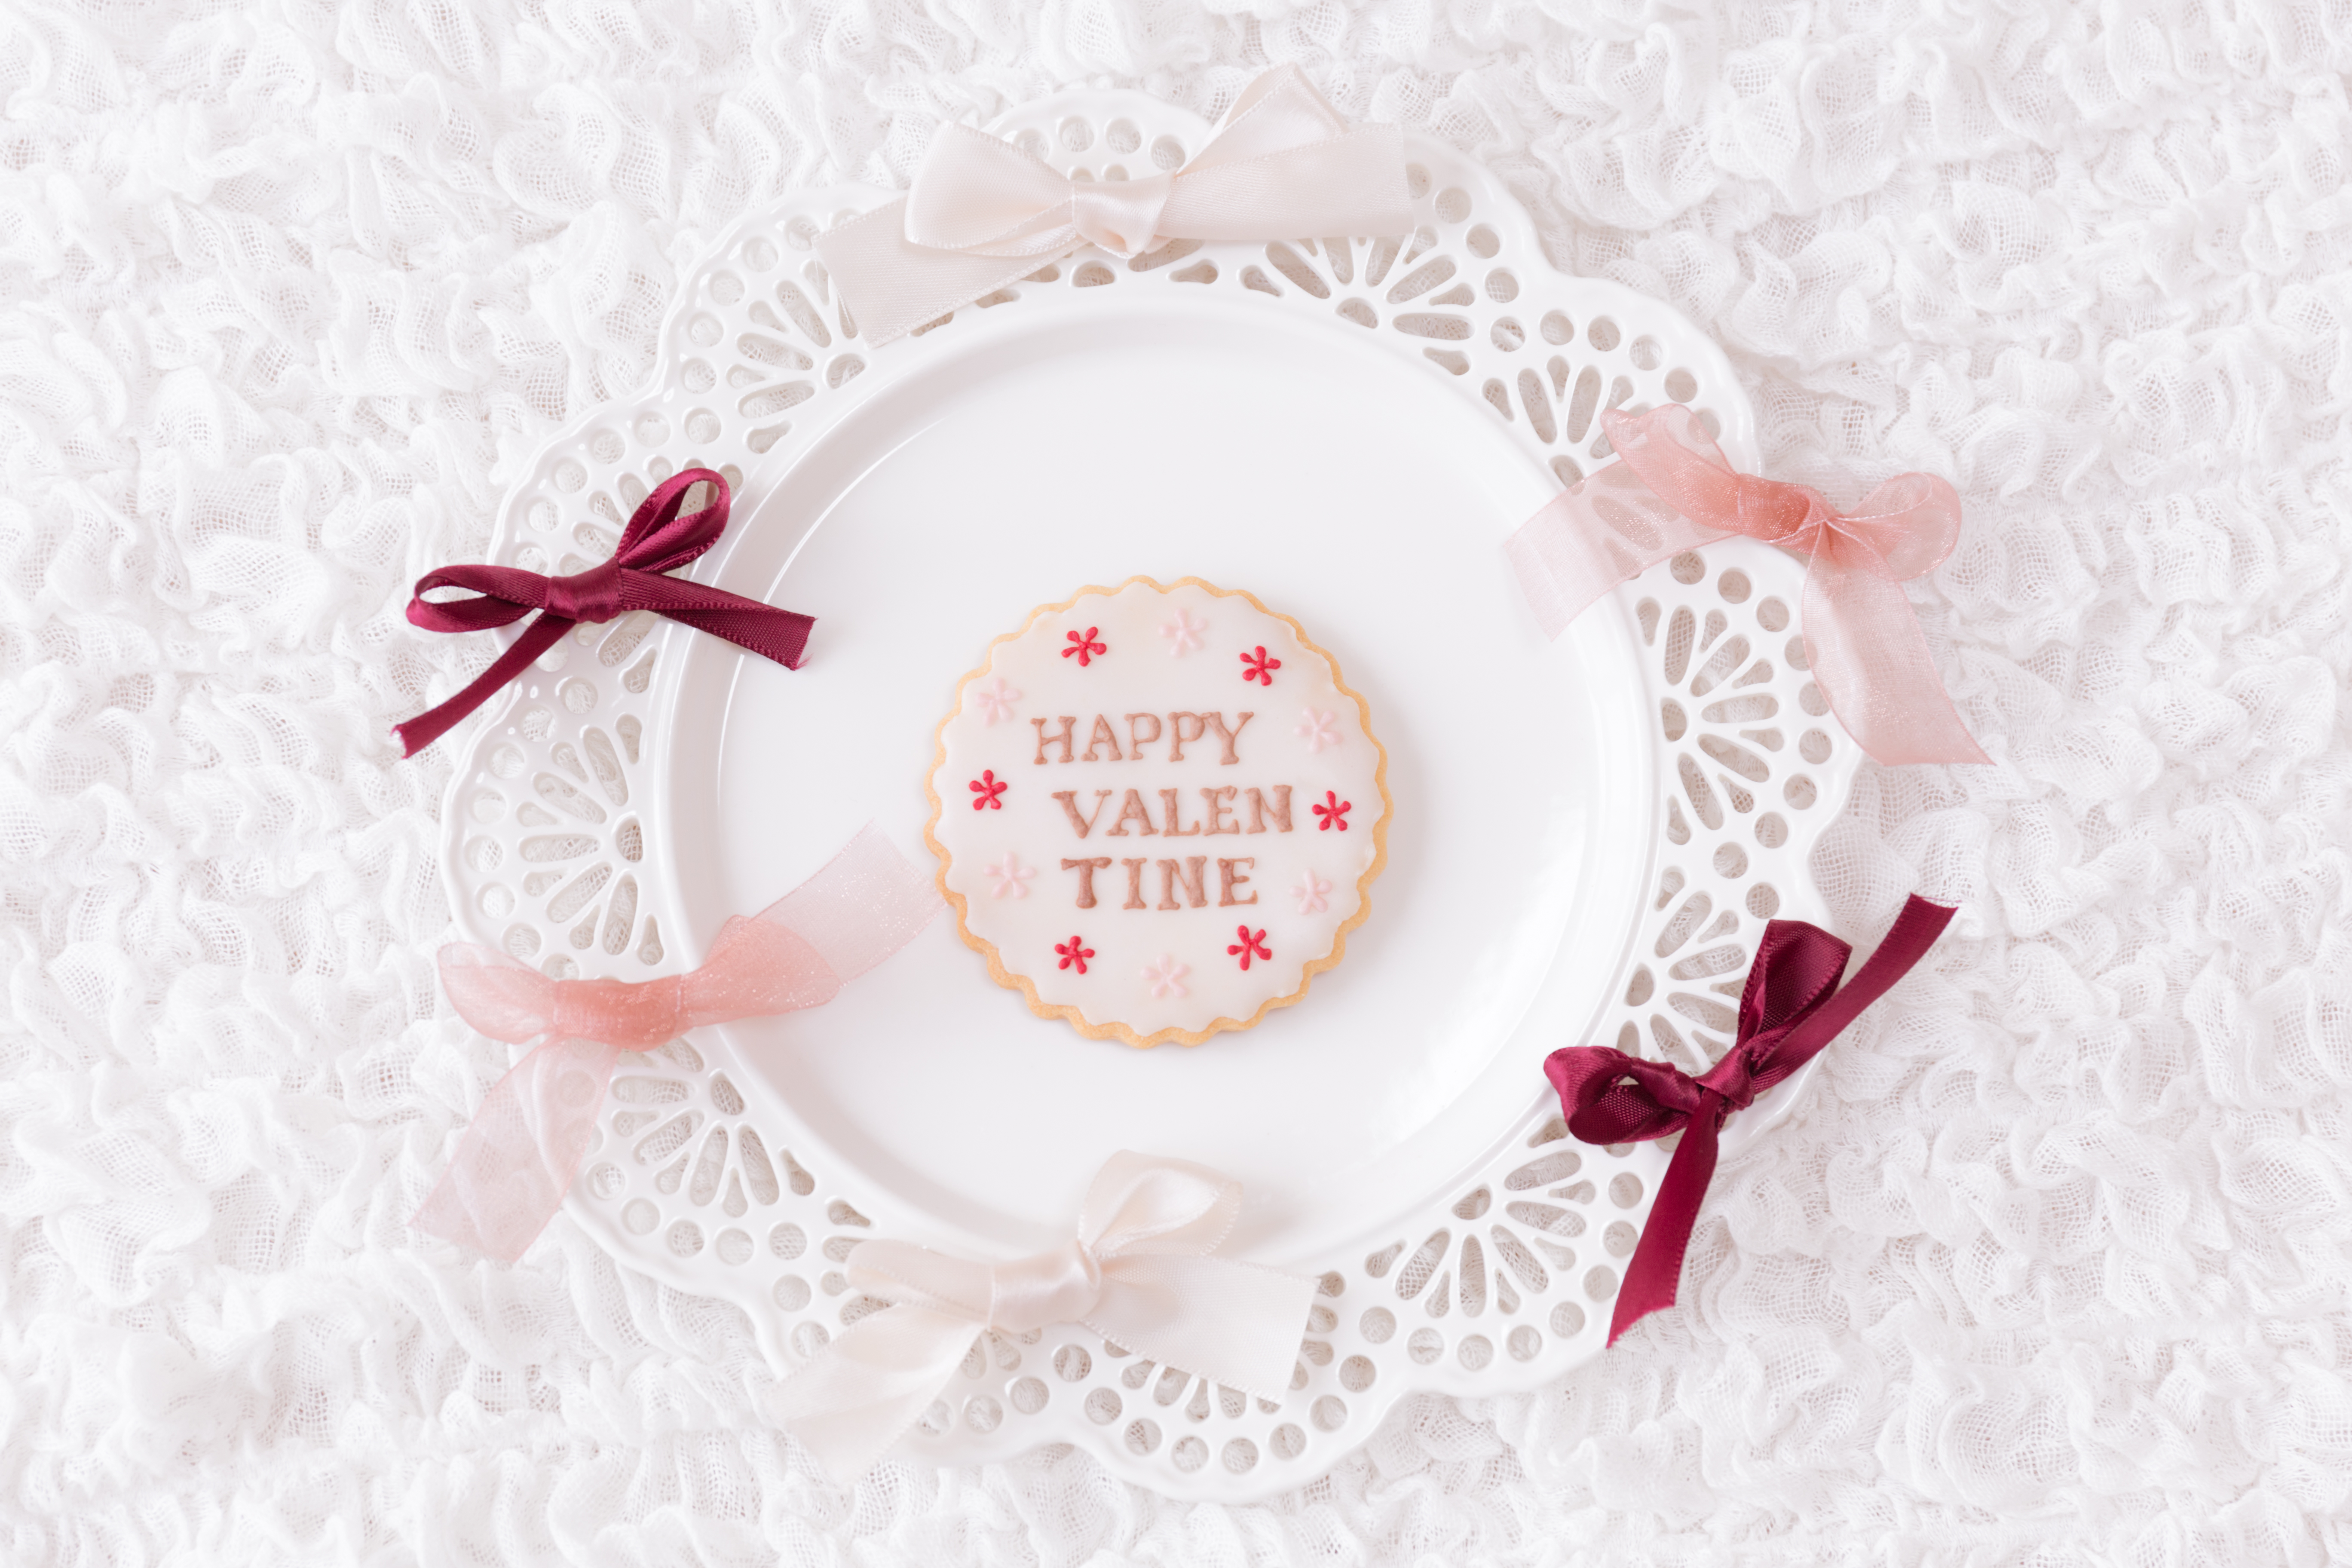
love, pink, text, textile, fashion accessory, illustration, circle